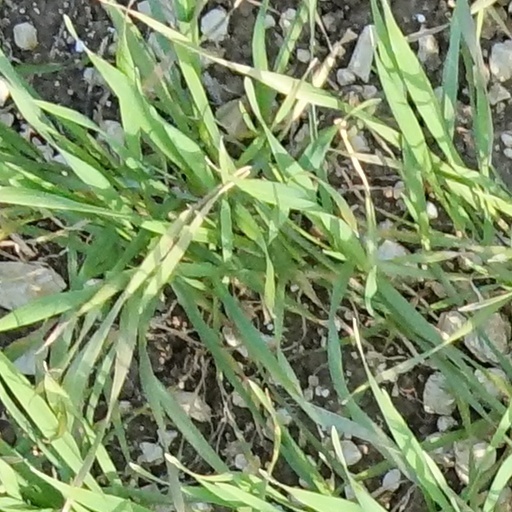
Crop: wheat